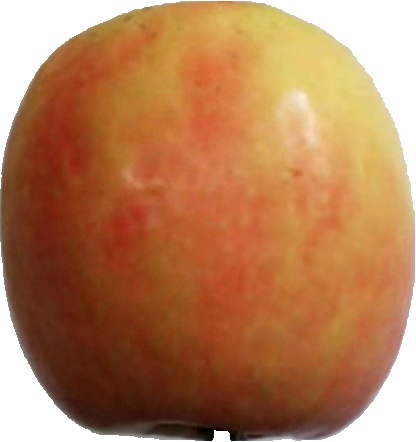
Label: apple_pink_lady_1